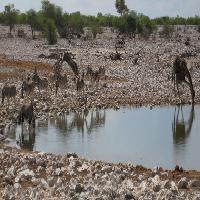
Weather: cloudy or overcast